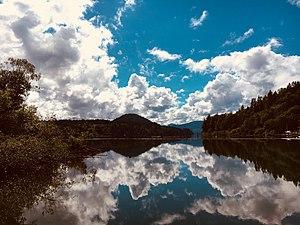
Le lac Cowichan est situé dans le sud de l'île de Vancouver en Colombie-Britannique au Canada. Il se trouve à environ 30 km au sud de Nanaimo et à environ 65 km au nord-ouest de Victoria à vol d'oiseau.